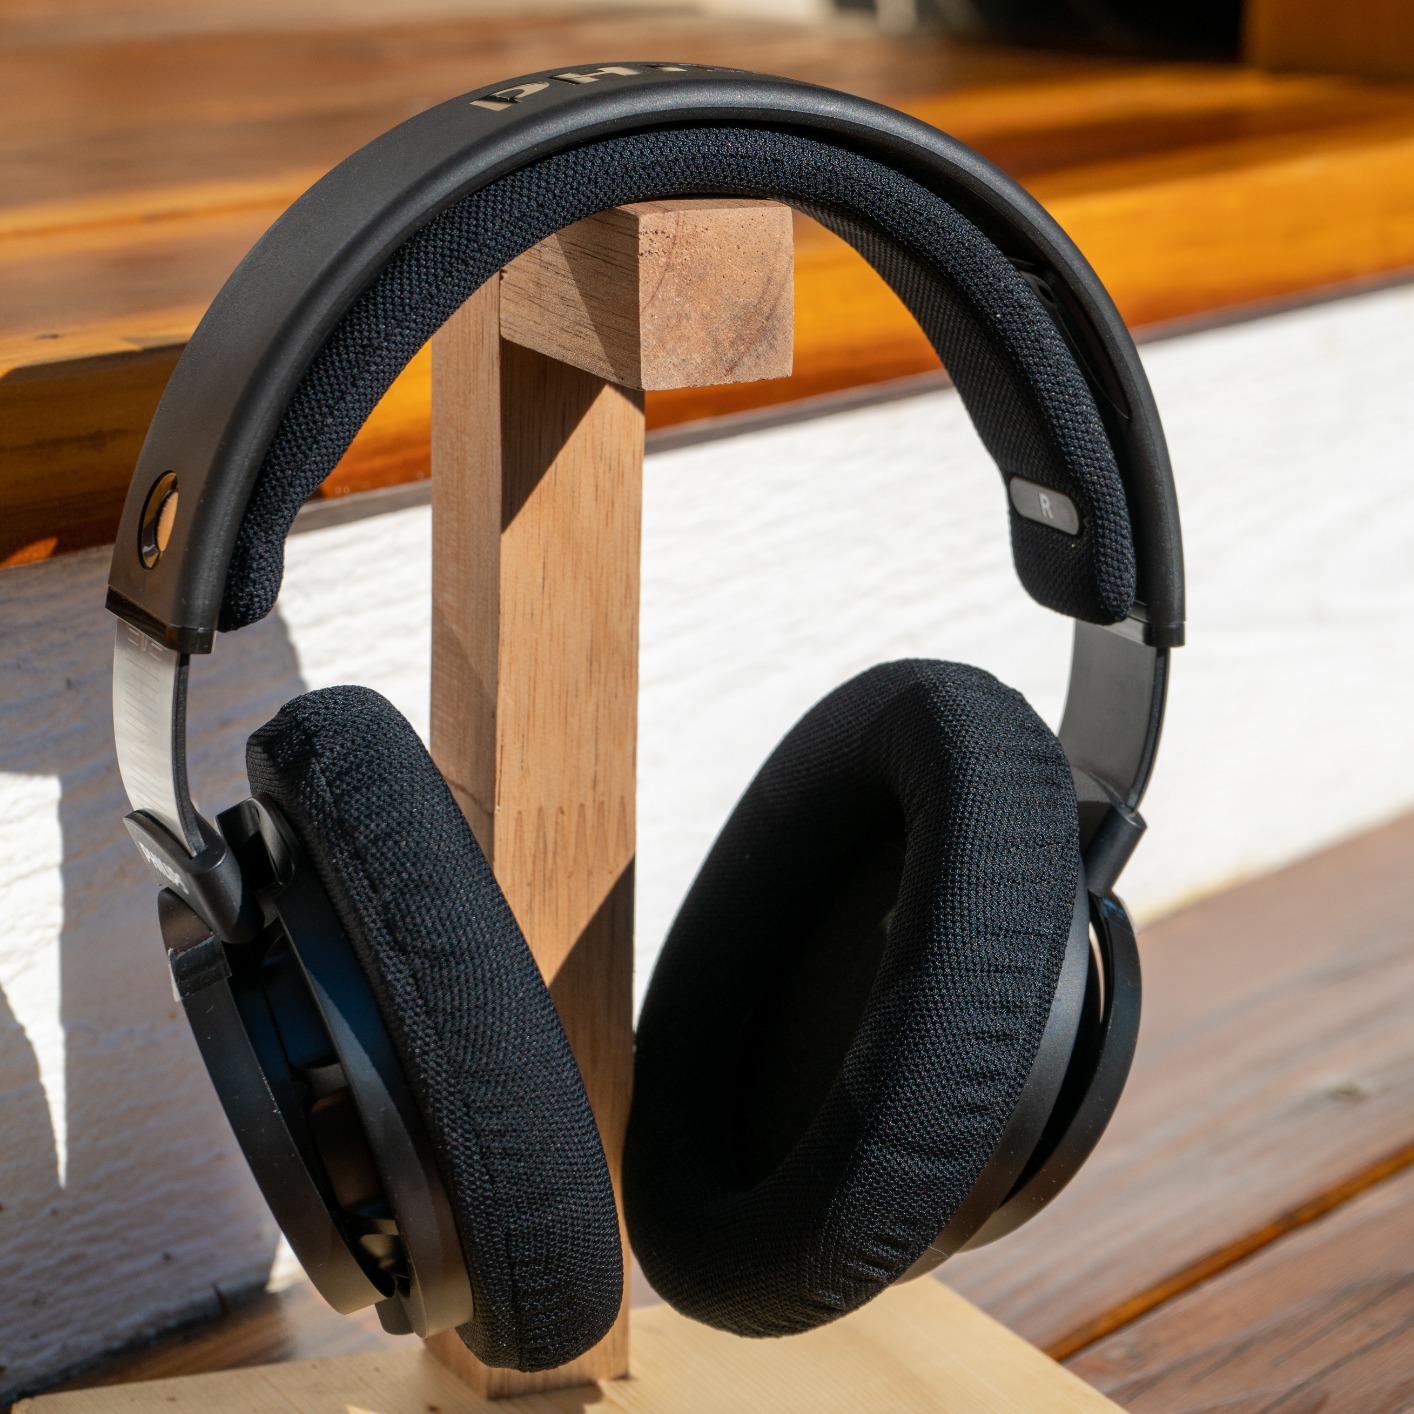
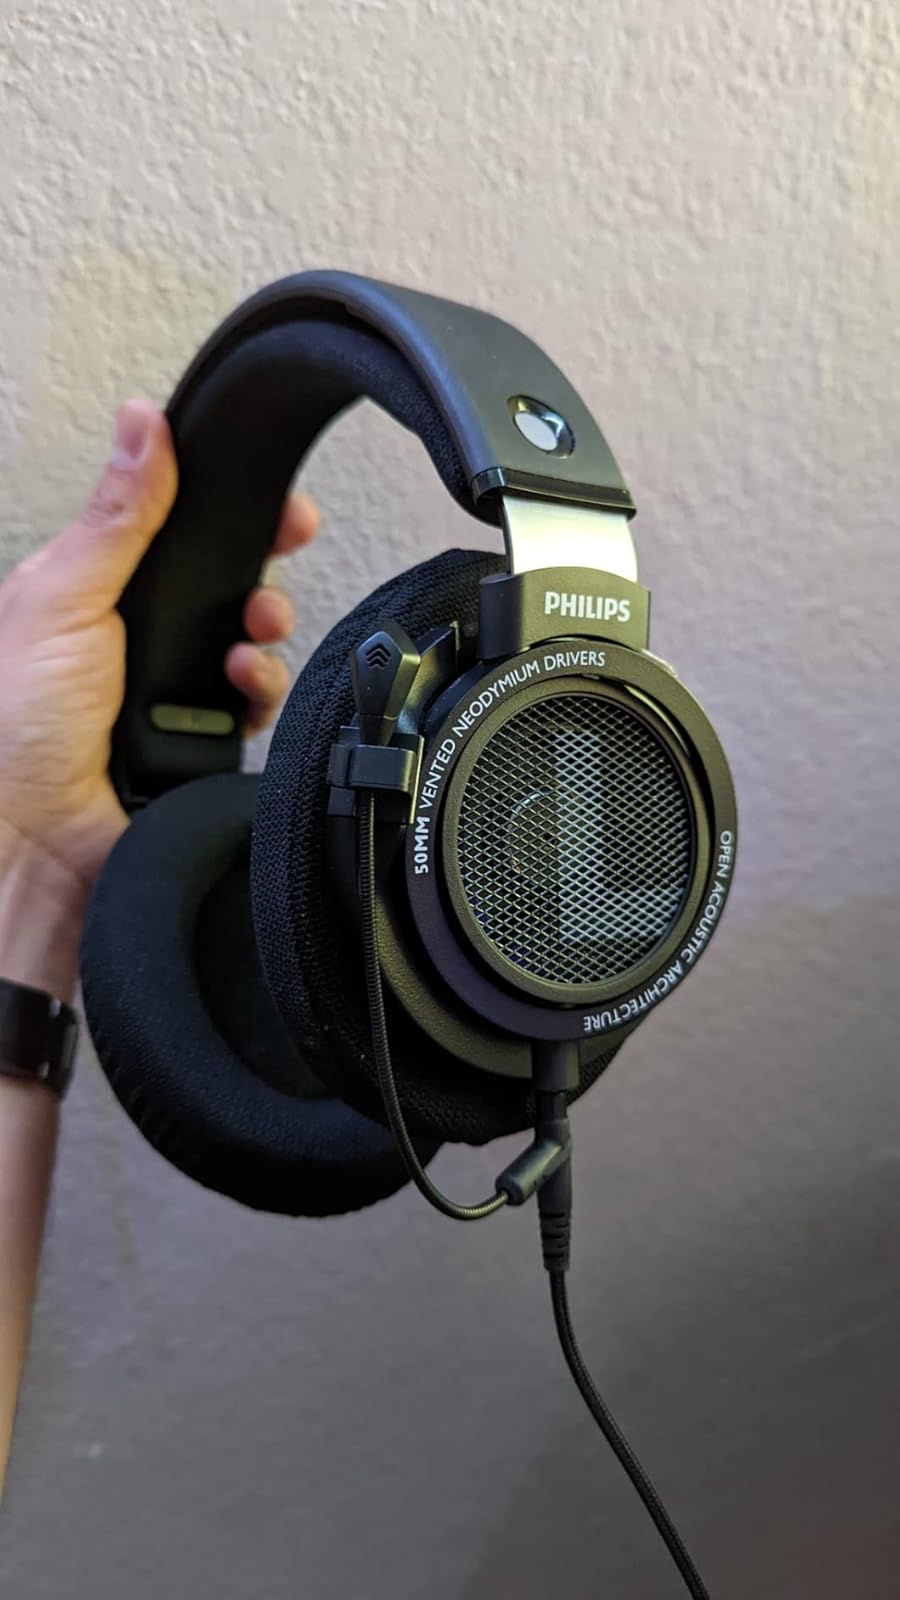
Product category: headphones
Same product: yes